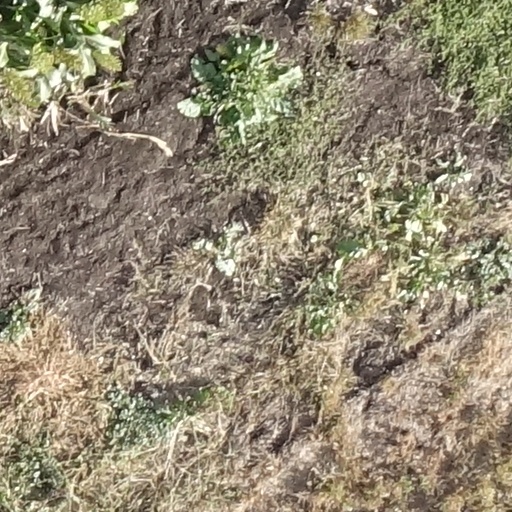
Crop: sorghum